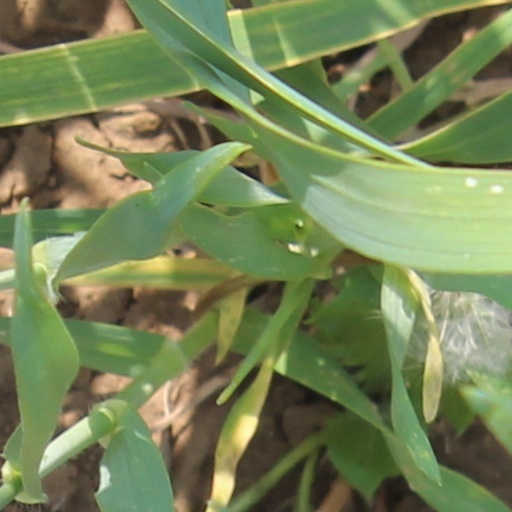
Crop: wheat